Ferrari World

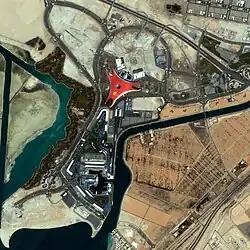
Ferrari World (red building) on Yas Island. Next to it is the Yas Marina Circuit, which hosts the Abu Dhabi Grand Prix.

Ferrari World Abu Dhabi is a mostly indoors theme park located on Yas Island in Abu Dhabi, United Arab Emirates. It is the world's first Ferrari-themed park and is the home of Formula Rossa, which has held the record for the world’s fastest roller coaster since 2010.